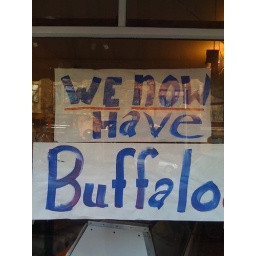
I saw this hand drawn sign in the window of Bob's Quality Meats in Columbia City.